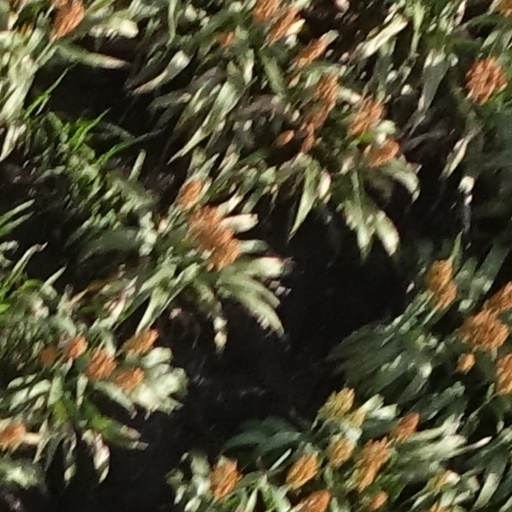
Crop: sorghum